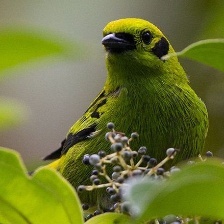
Species: EMERALD TANAGER
Scientific name: TANGARA FLORIDA